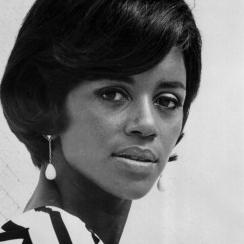
Age: 26